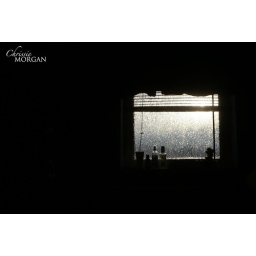
The Daily Shoot assignment for 2011/02/07:Use a window or a door as a frame for your subject today in a photograph.